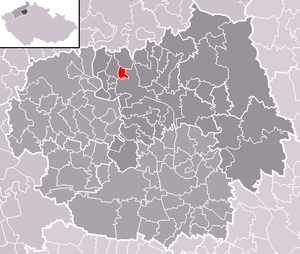
Miřejovice est une commune du district de Litoměřice, dans la région d'Ústí nad Labem, en Tchéquie. Sa population s'élevait à 215 habitants en 2018.